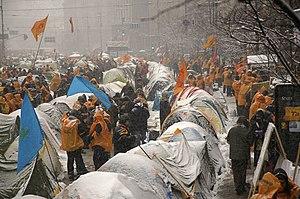
Les révolutions de couleur ou révolutions des fleurs désignent une série de soulèvements populaires, pour la plupart pacifiques et soutenus par l'Occident, ayant causé pour certains des changements de gouvernement entre 2003 et 2006 en Eurasie et au Moyen-Orient : la révolution des Roses en Géorgie en 2003, la révolution orange en Ukraine en 2004, la révolution des Tulipes au Kirghizistan, la révolution en jean en Biélorussie et la révolution du Cèdre au Liban en 2005.